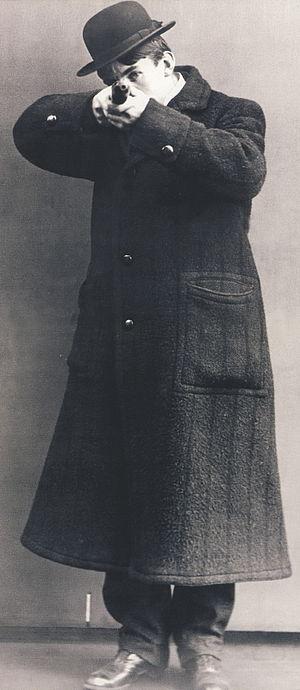
André Soudy est un membre de la bande à Bonnot proche des milieux anarchistes français, guillotiné par Anatole Deibler en compagnie de Raymond Callemin dit « Raymond la Science » et d'Étienne Monier dit « Symentoff », devant la prison de la Santé. Il participa comme eux à l'odyssée criminelle de la bande à Bonnot.
Cette page présente les membres de la Bande à Bonnot, qui était un groupe anarchiste criminel français qui a opéré en France et en Belgique durant la Belle Époque, de 1911 à 1912.